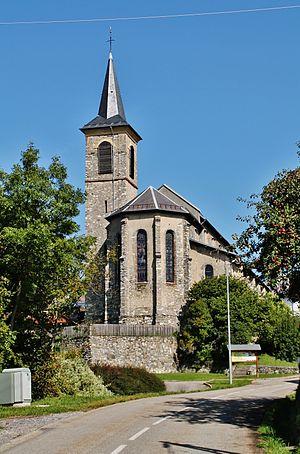
Notre-Dame de l'Assomption
La Table est une commune française située dans le département de la Savoie, en région Auvergne-Rhône-Alpes.